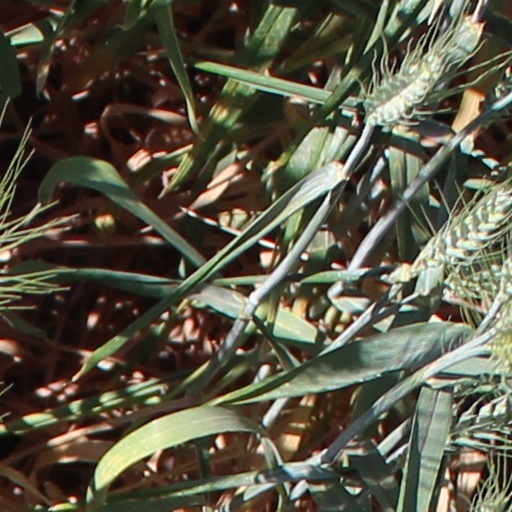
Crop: wheat